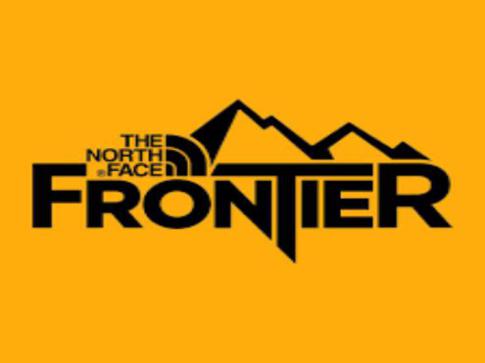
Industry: Clothes